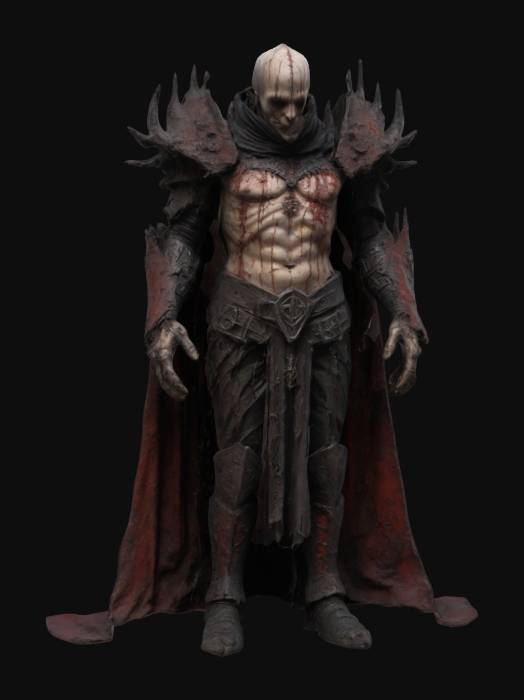
미적 점수 (1~10점): 8